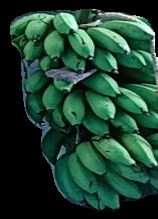
Variety: rasbale
Grade: grade2